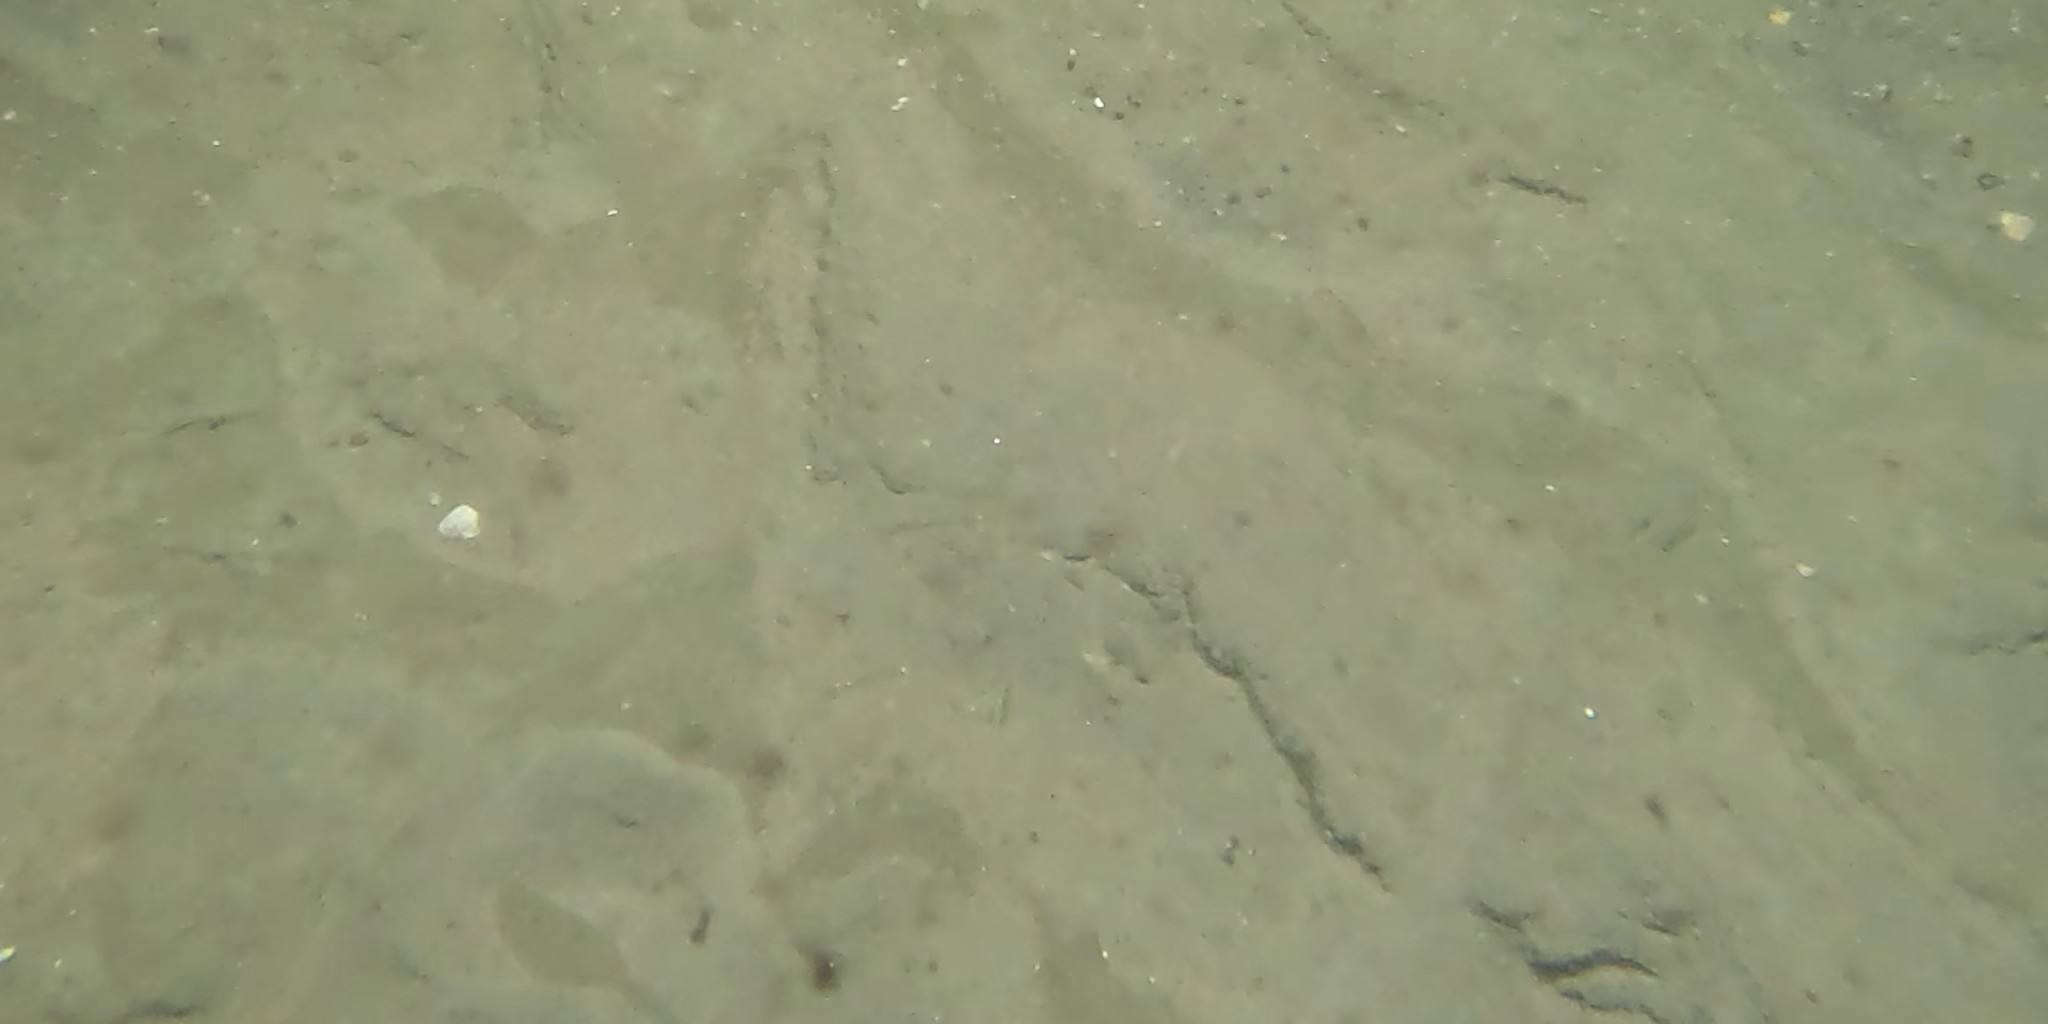
Seabed habitat: sand